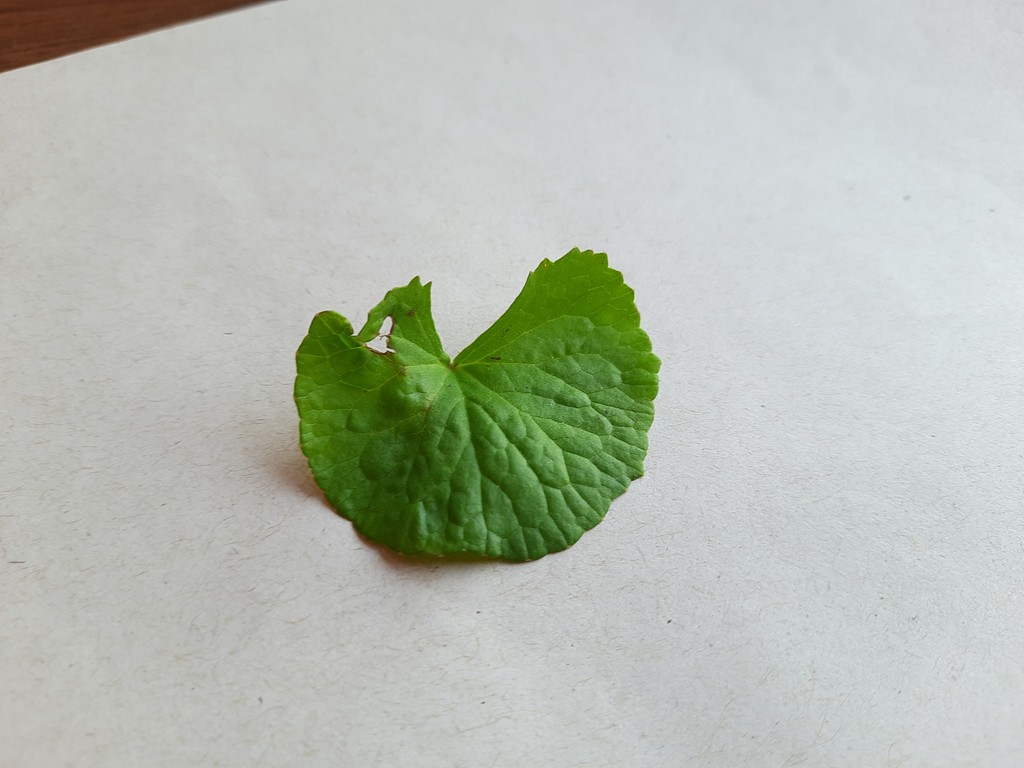
Label: Unhealthy